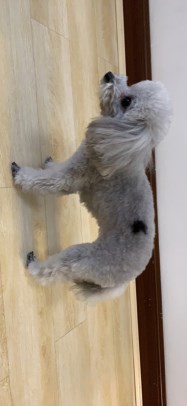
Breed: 2925-n000114-toy_poodle